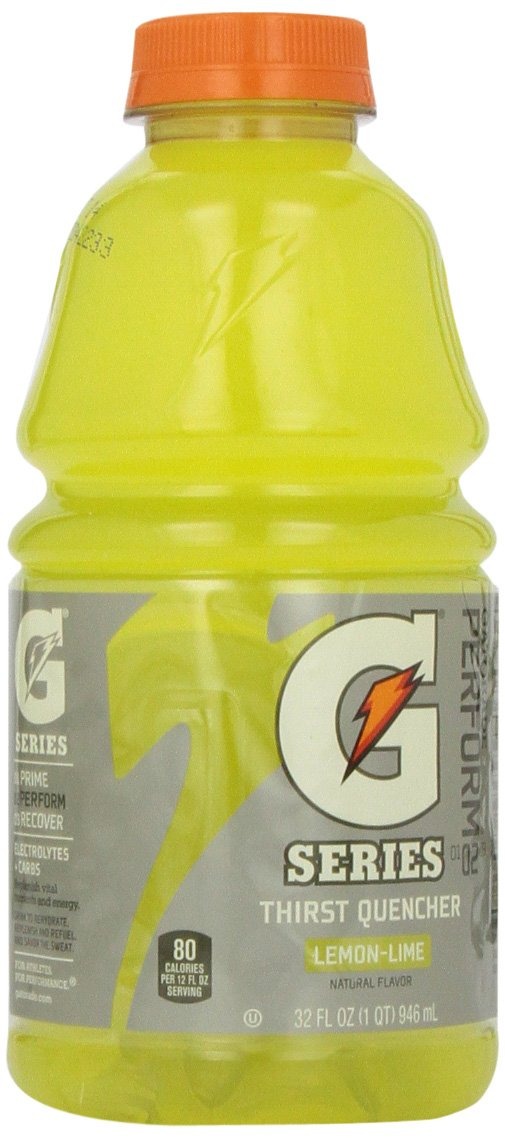
Item Name: Gatorade Sport Drink, Lemon Lime, 32-Ounce Bottles (Pack of 12)
Bullet Point 1: Gatorade and GSSI continue to search for and study new and innovative ways to help athletes improve performance by facilitating proper hydration and nutrition
Bullet Point 2: Gatorade Lemon Lime flavored sports drink is scientifically formulated as an electrolyte and carbohydrate solution proven to rehydrate, replenish and refuel
Bullet Point 3: Advanced hydration and carbohydrate energy for maximum performance Gatorate has been reformulated without High Fructose Corn Syrup but still provides carbohydrate energy to fuel athletes' working muscles during activity
Value: 384.0
Unit: Fl Oz

Price: 1.89